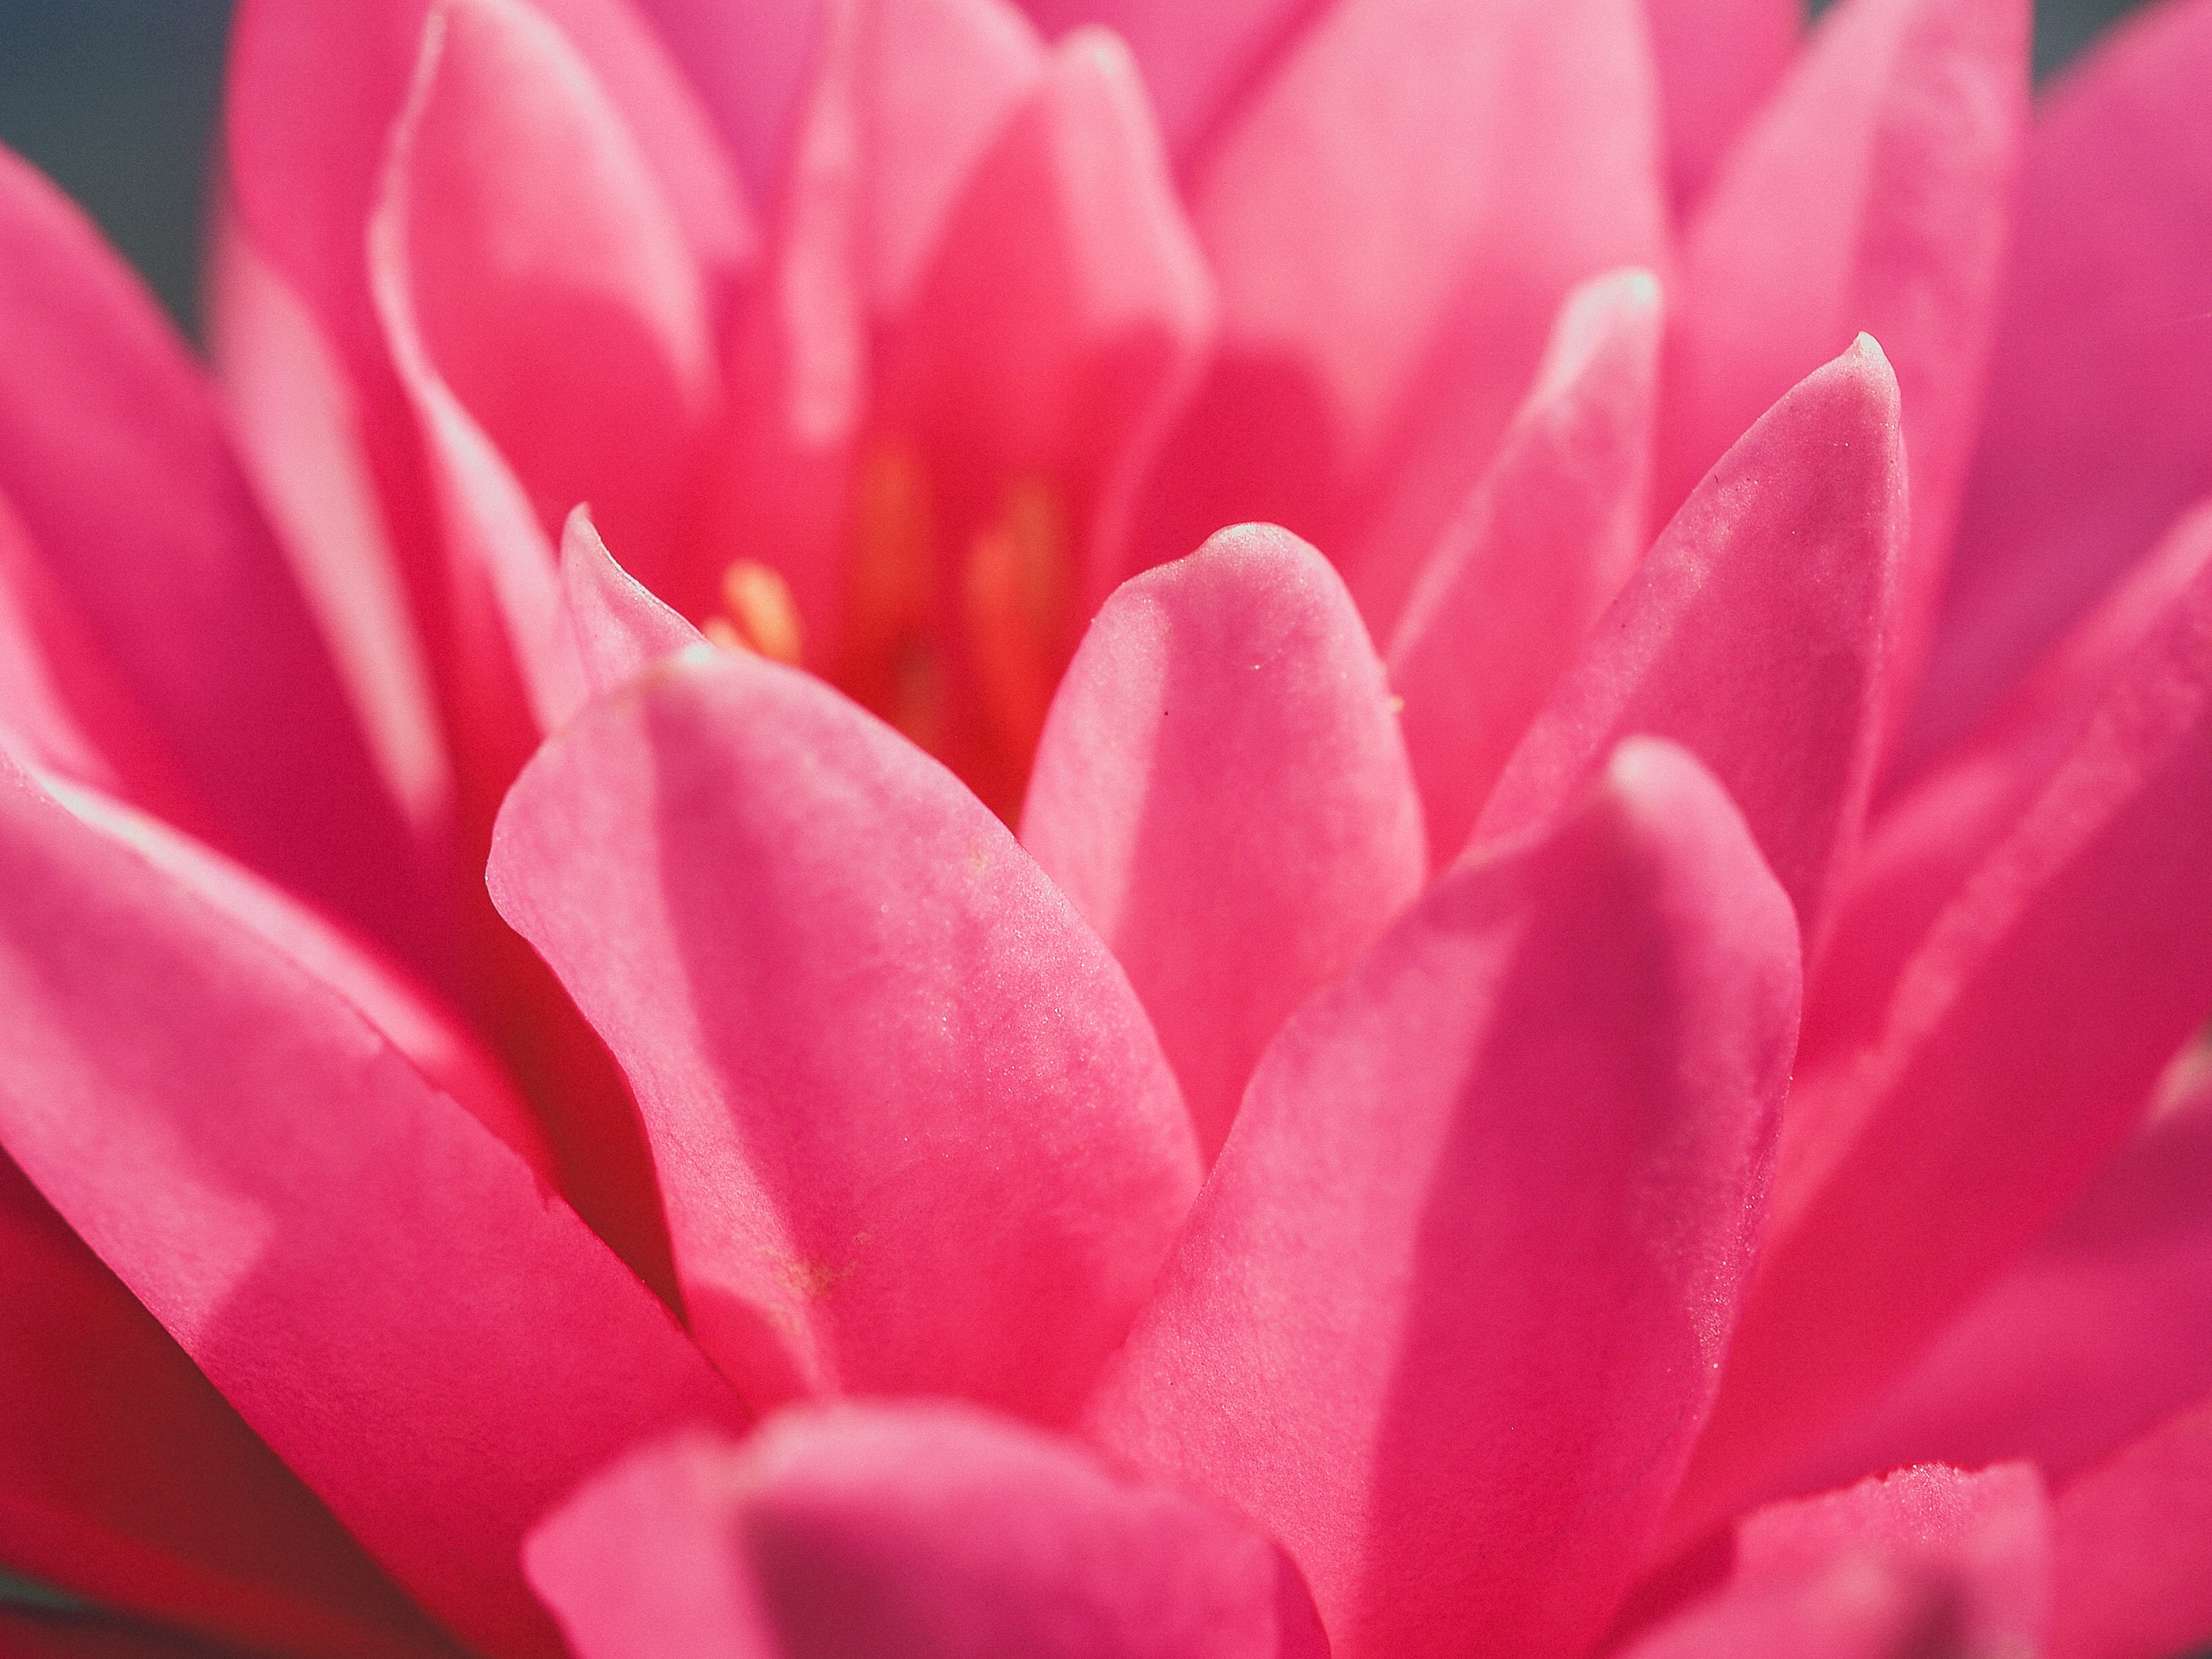
nature, lotus, bloom, blossom, flora, flower, pink, aquatic, blooming, green, pond, water, summer, beauty, beautiful, plant, tropical, oriental, spring, background, petal, waterlily, lake, botanical, botany, natural, lily, pod, floral, leaf, close up, macro photography, magenta, flowering plant, peach, peony, plant stem, computer wallpaper, dahlia